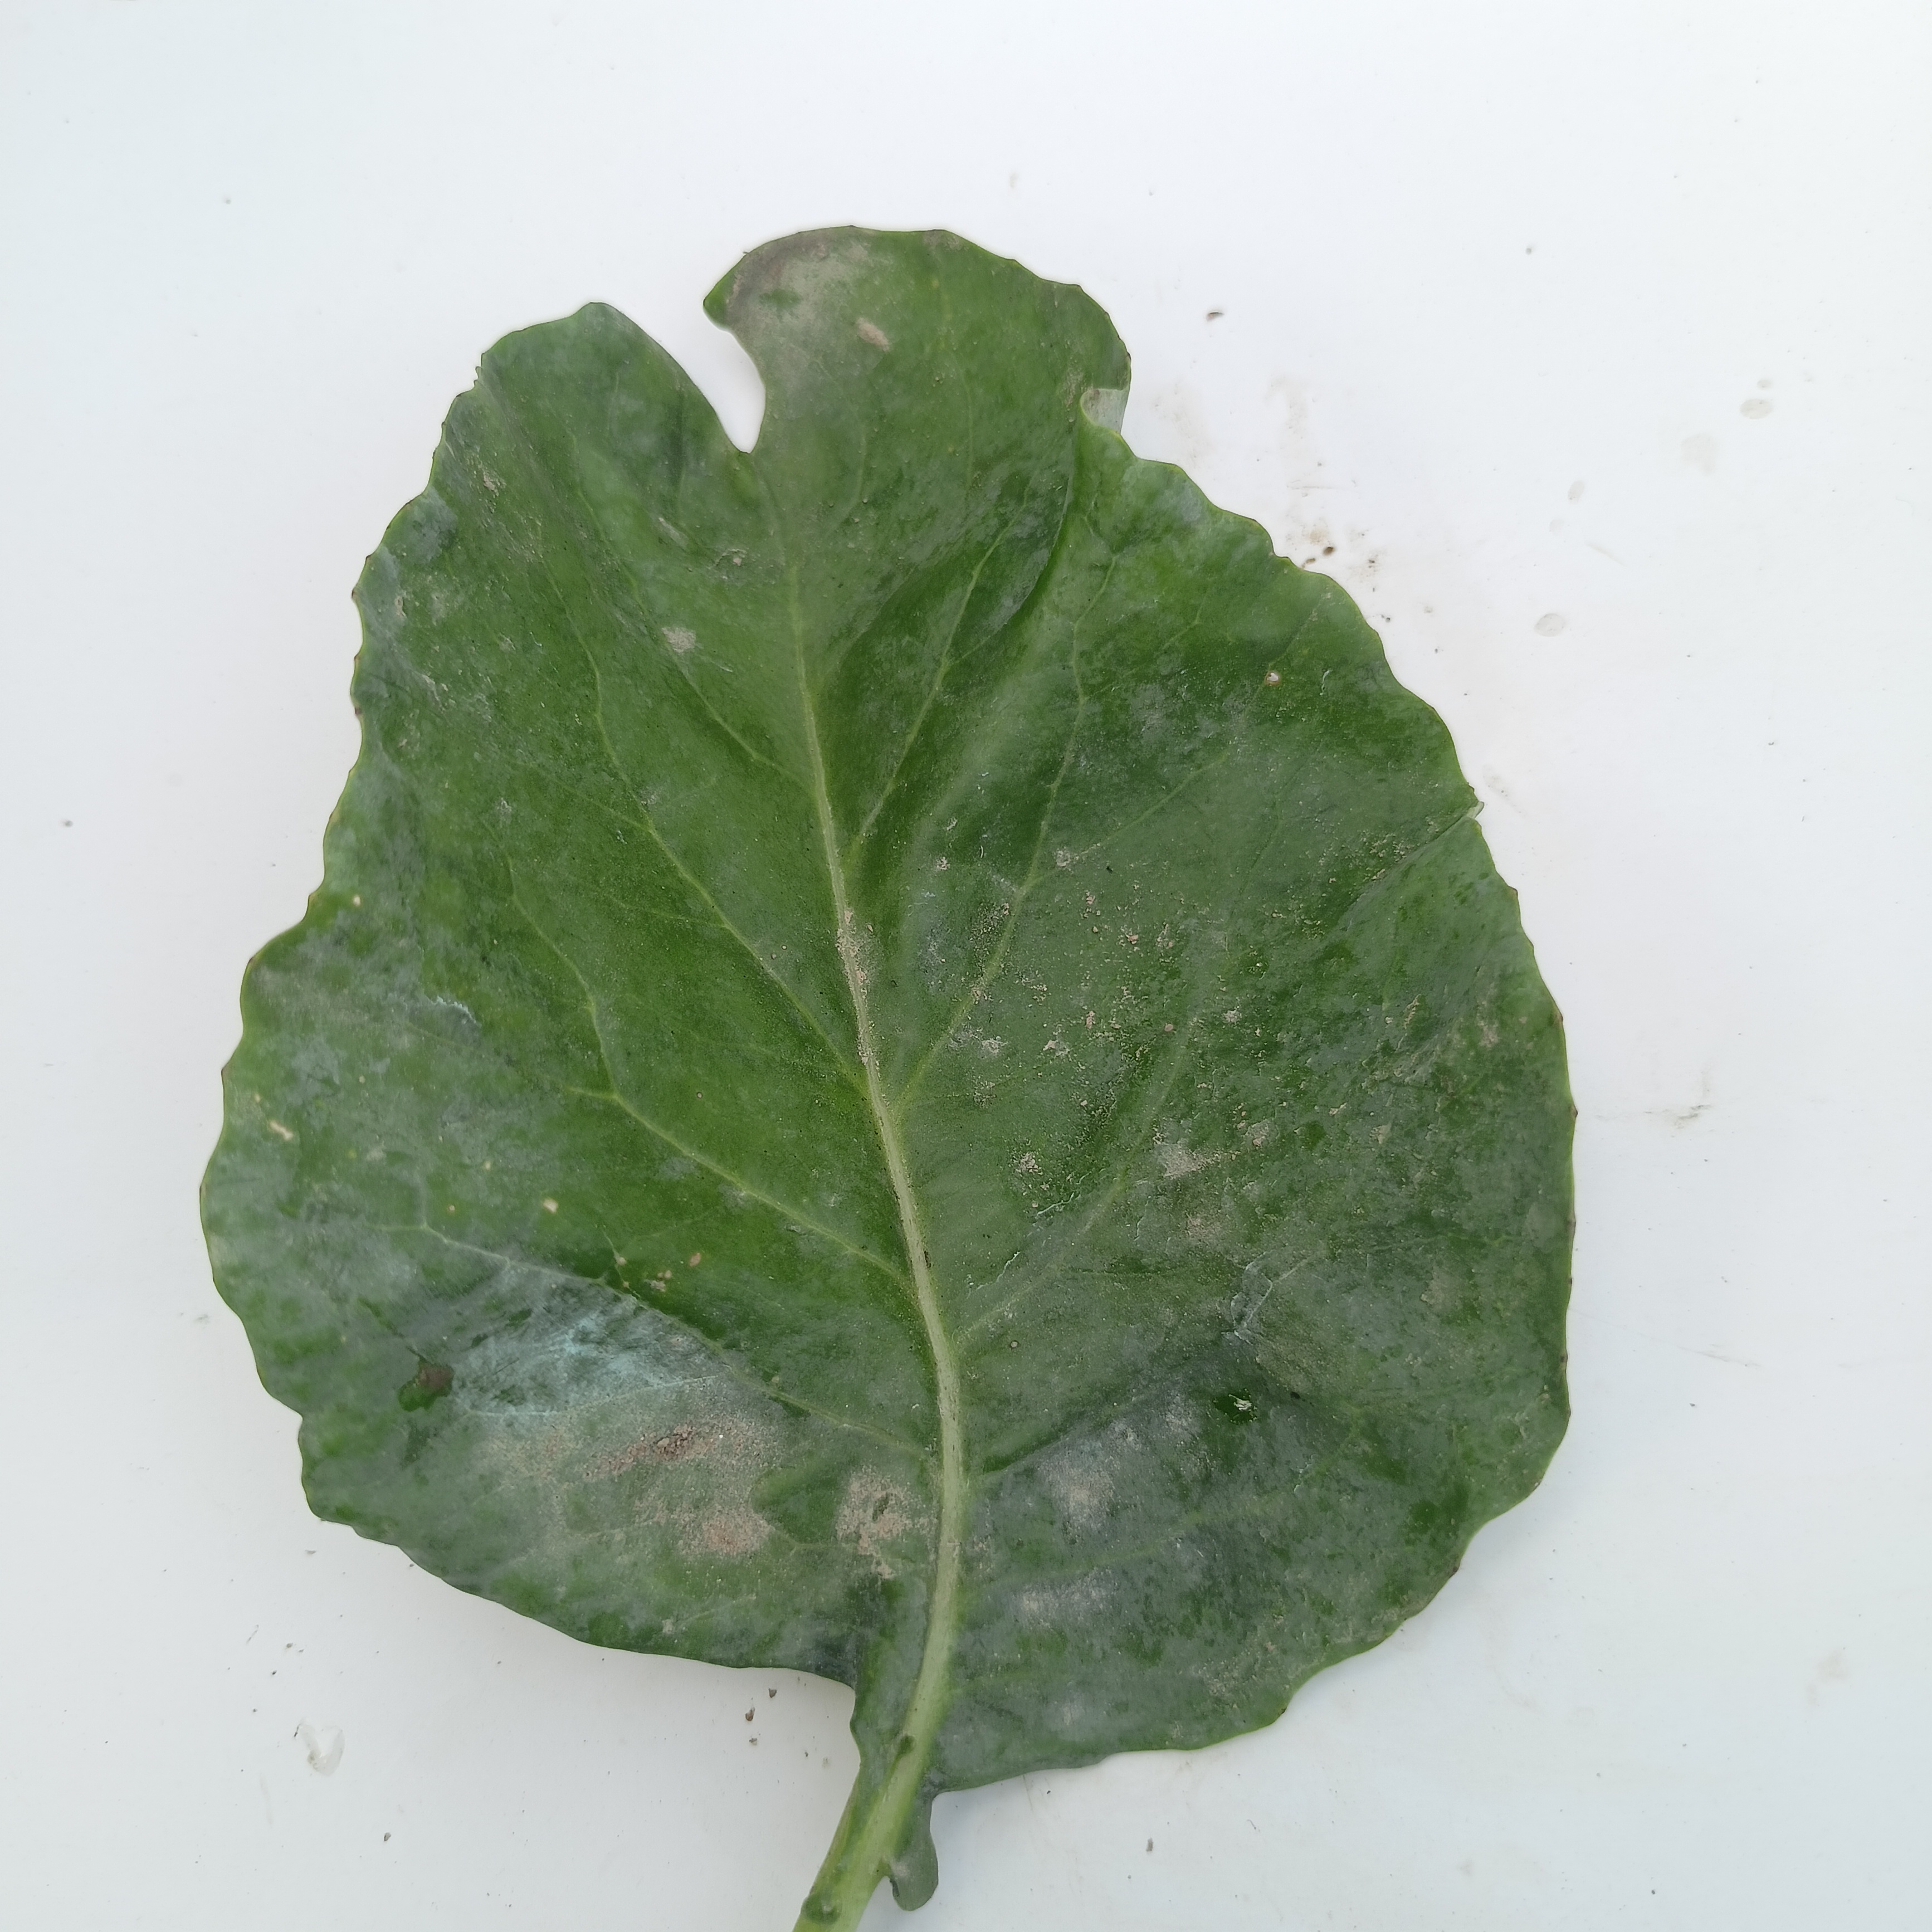
Label: Insect Hole